Landslide classification

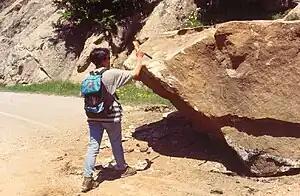
Location: Castelmezzano – Italy. Rock on a road resulting from a rock fall

Description: "" the detachment of soil or rock from a steep slope along a surface on which little or no shear displacement takes place. The material then descends mainly through the air by falling, bouncing, or rolling"" (Varnes, 1996).